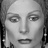
Emotion: neutral